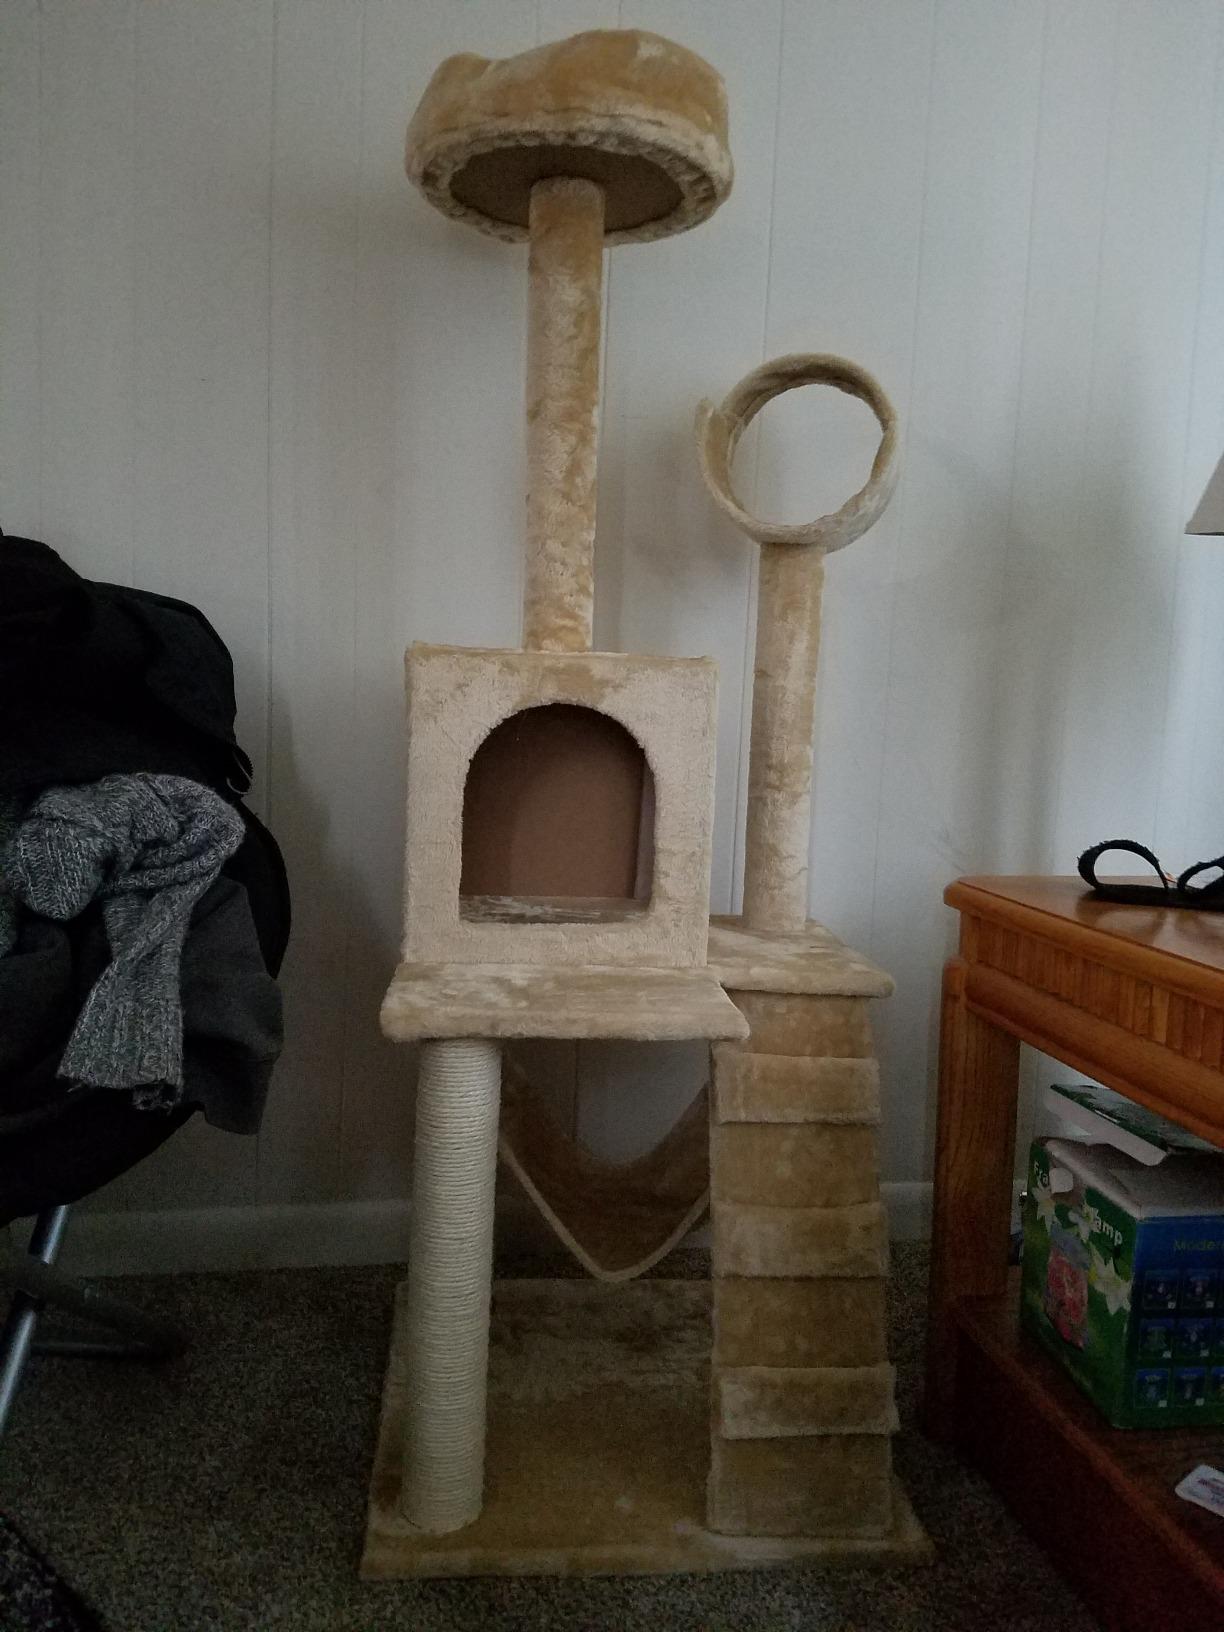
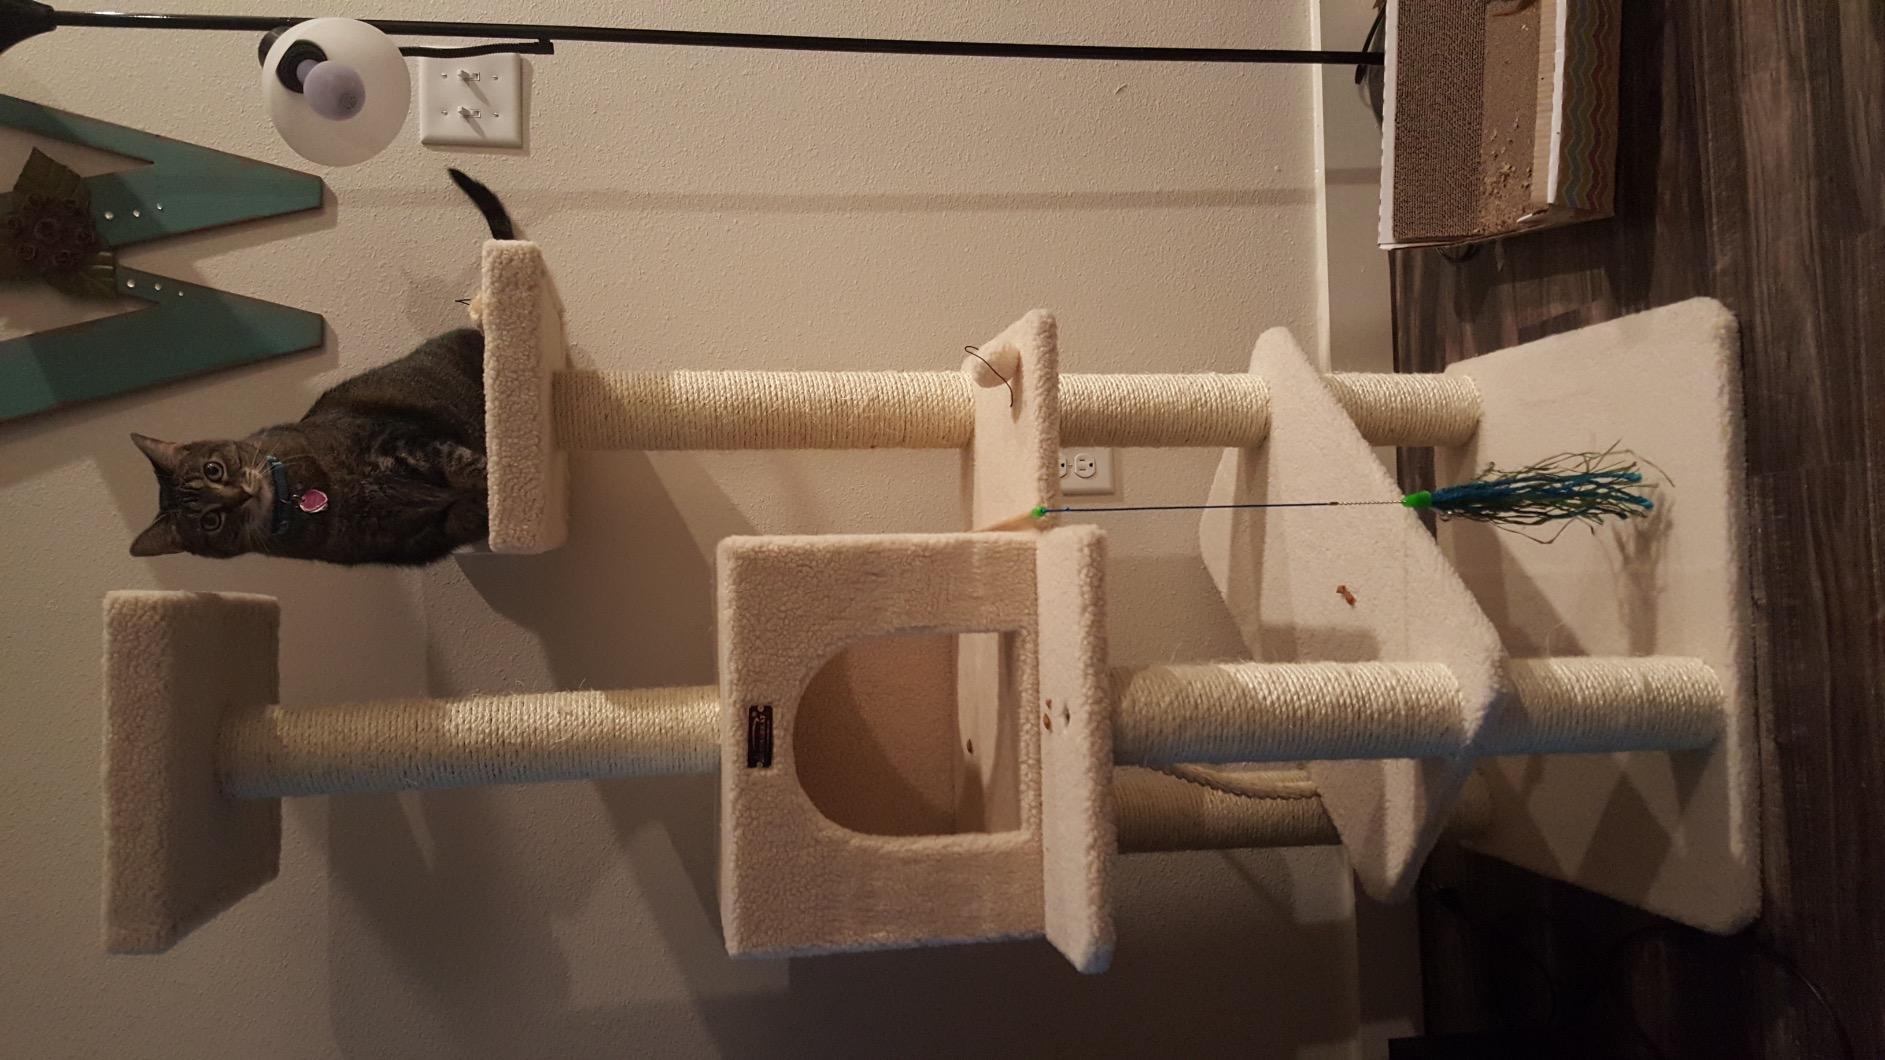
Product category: items_cat tree
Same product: no